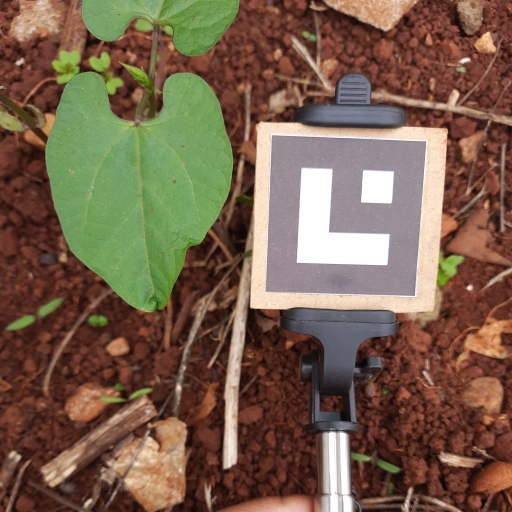
Observations: wavy surface, no eating holes, with soild dust, under shade